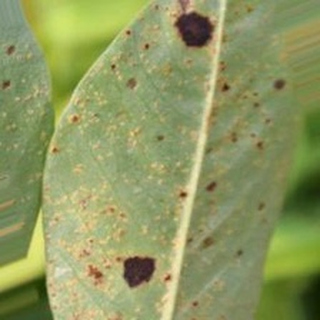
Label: groundnut_rust